Greenville Bridge

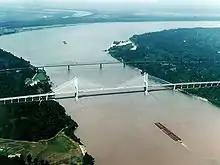
3-D artistic prototype of the new bridge with the old bridge and the sharp bend in the Mississippi River in the background

With river traffic increasing, damage from barge collisions increased. By 1972, the Greenville Bridge was hit more times by barges than any other bridge on the Mississippi. The bridge was located close to a sharp bend in the Mississippi; towboats and barges had difficulty making the sharp turn and regaining their course in time to avoid a collision with the bridge. Over the years, many have not been able to make the turn quickly and have hit it. The bridge had become a danger to river traffic.